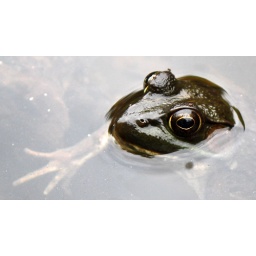
This green frog lives in an artificial pond out the side door yard.